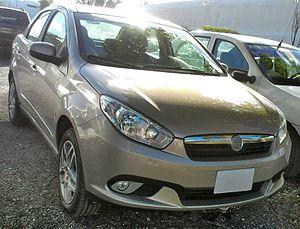
La Dodge Vision est la version mexicaine de la Fiat Grand Siena brésilienne, conçue pour être, comme sa devancière, une world car. Baptisée du nom de code 326, elle a été présentée le 23 mars 2012 au Brésil dans la version berline traditionnelle 4 portes et une version spécifique automatique Fiat Dualogic, destinée au marché mexicain, a été commercialisée à partir de janvier 2015.